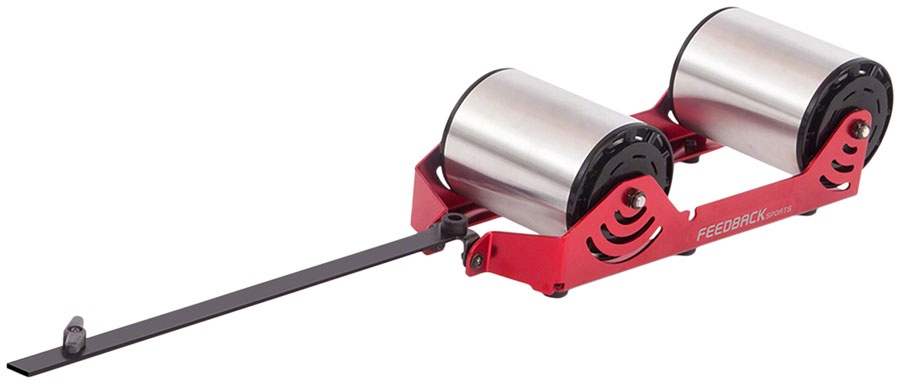
Feedback Sports Over-Drive Sled Resistance Unit- Progressive Resistance Upgrade Zero Drive Trainer
.top{margin-bottom:30px;}.top li{margin-left:5%;margin-right:5%;margin-top:10px;line-height:120%;list-style-position:outside;} Feedback Sports Over-Drive Sled Resistance Unit- Progressive Resistance Upgrade for Zero Drive Trainer. Feedback Sports Trainer Parts.
Brand: Feedback Sports
Category: Sporting Goods > Fitness & General Exercise Equipment > Cardio > Cardio Machine Accessories & Parts > Exercise Bike Accessories & Parts